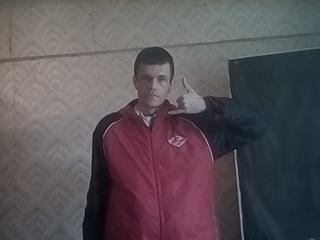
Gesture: call